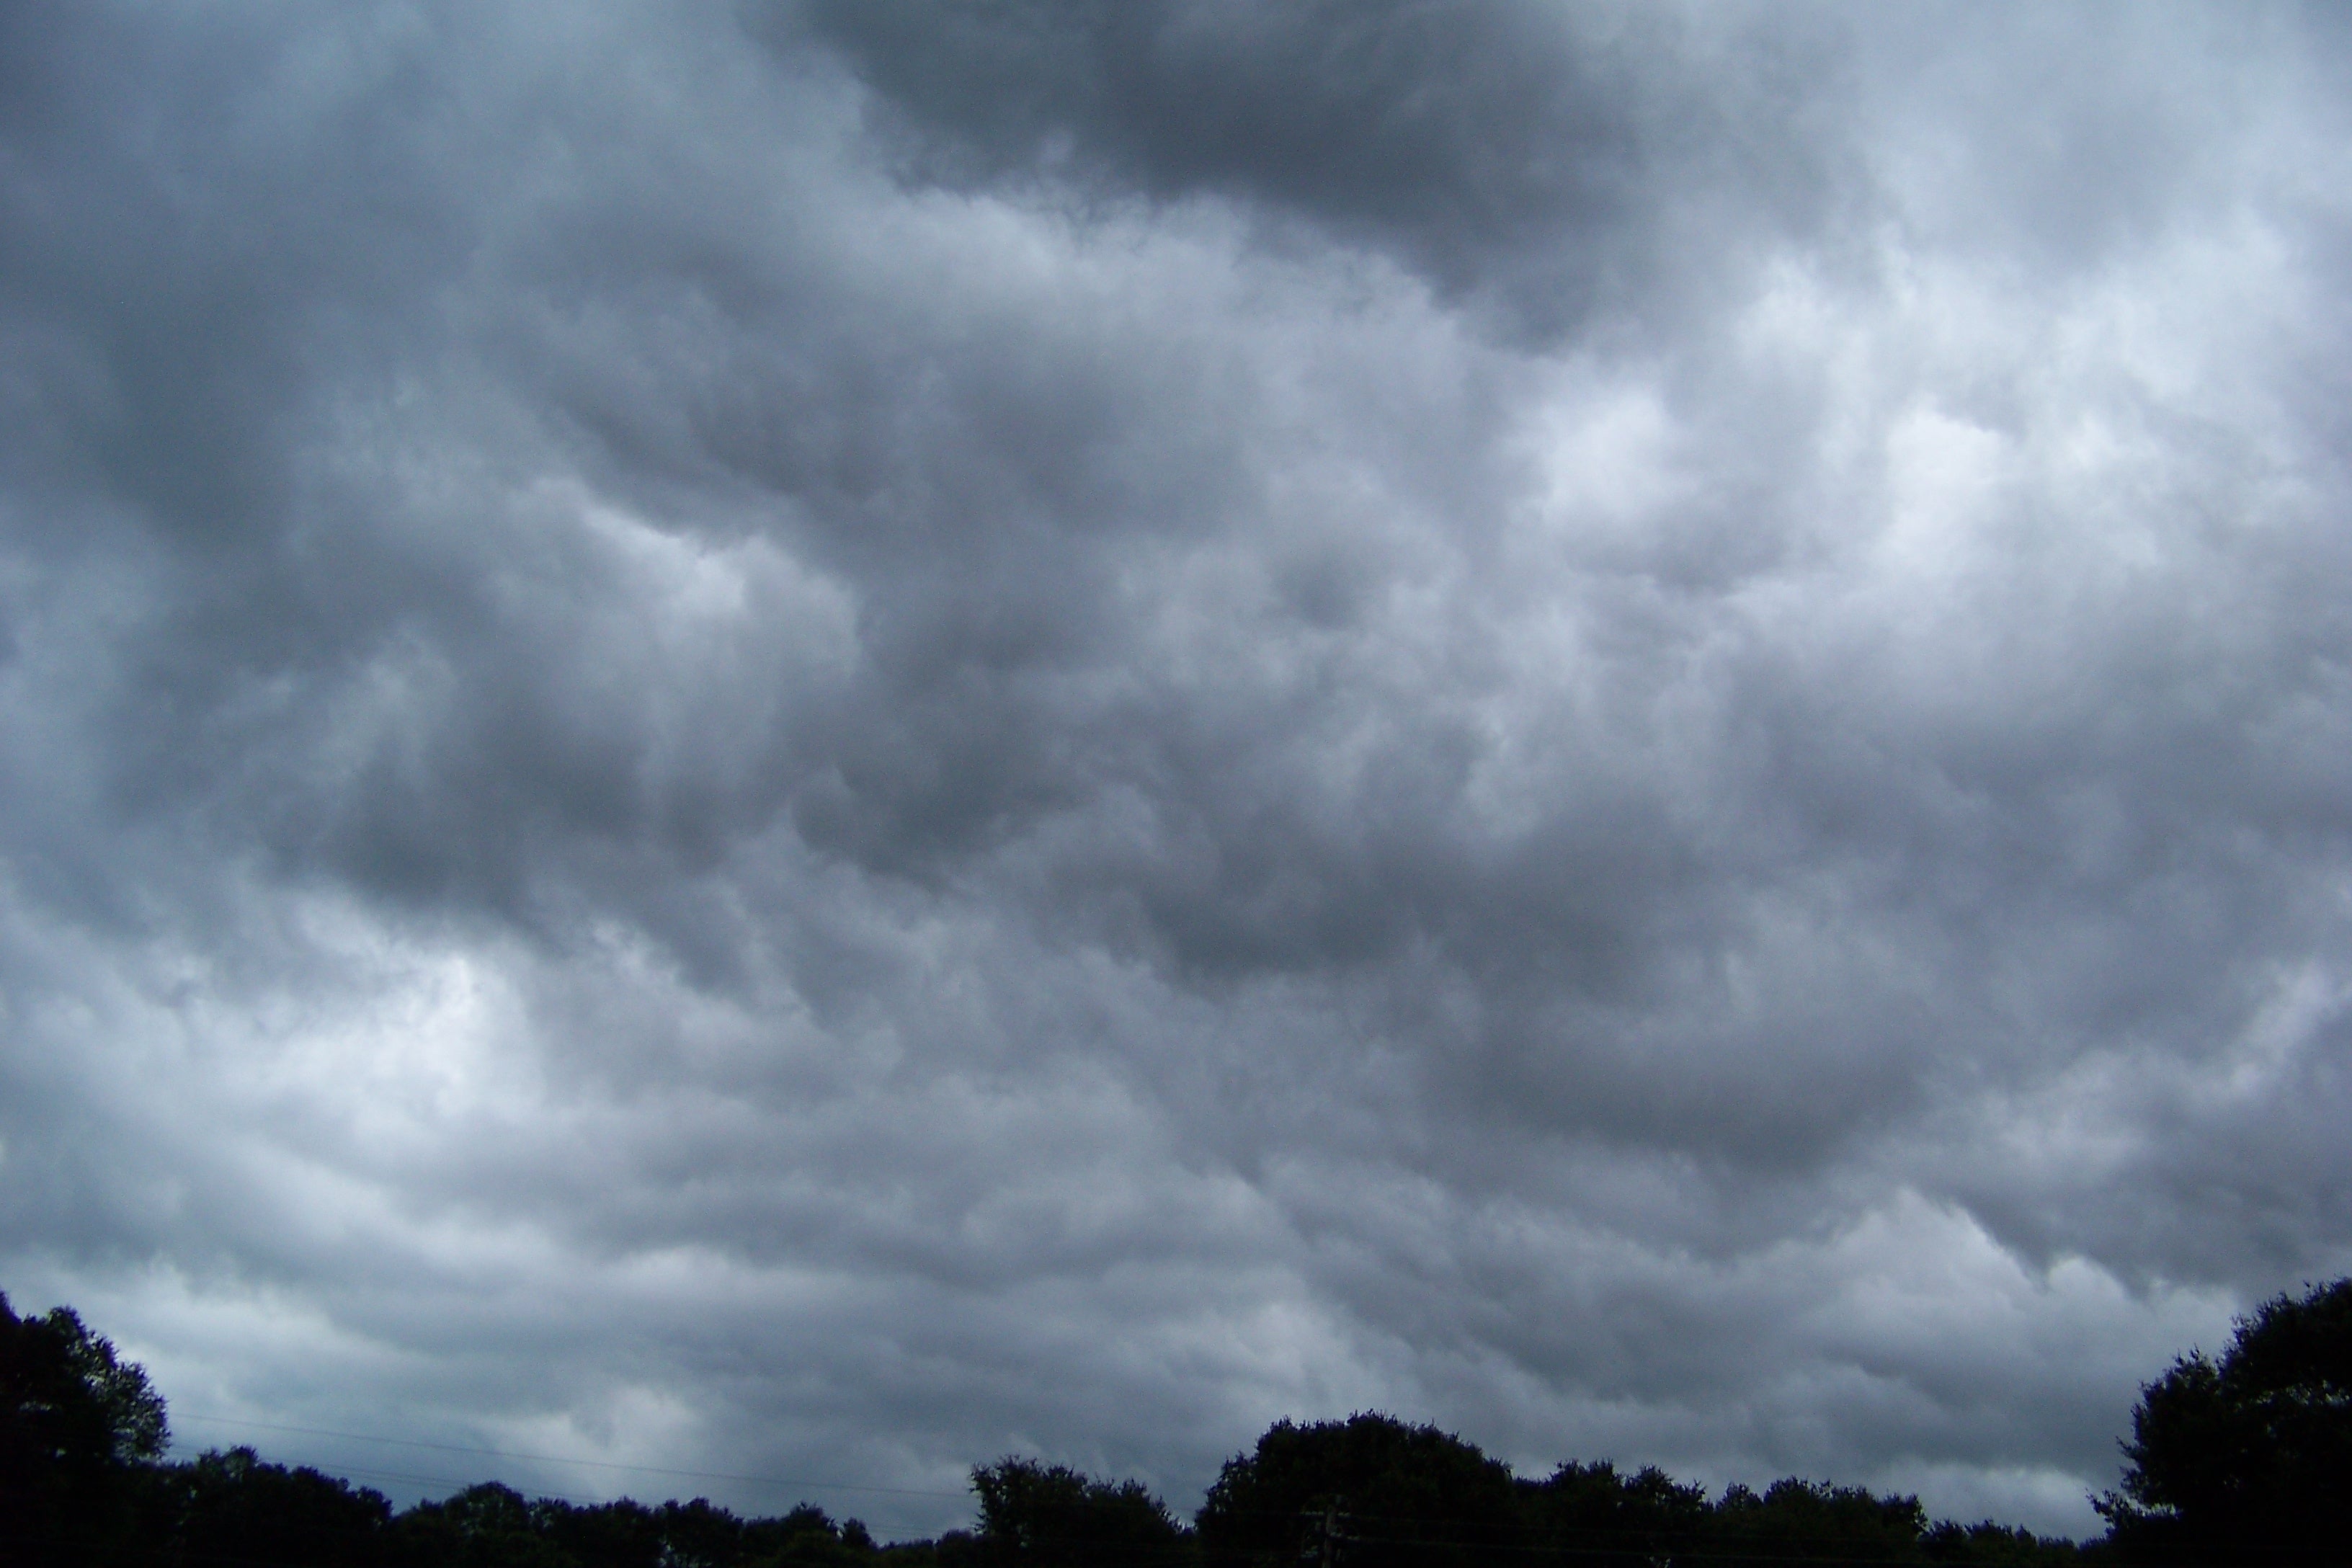
nature, cloud, sky, cloudy, atmosphere, dark, weather, storm, cumulus, thunder, grey, clouds, thunderstorm, stormy sky, meteorological phenomenon